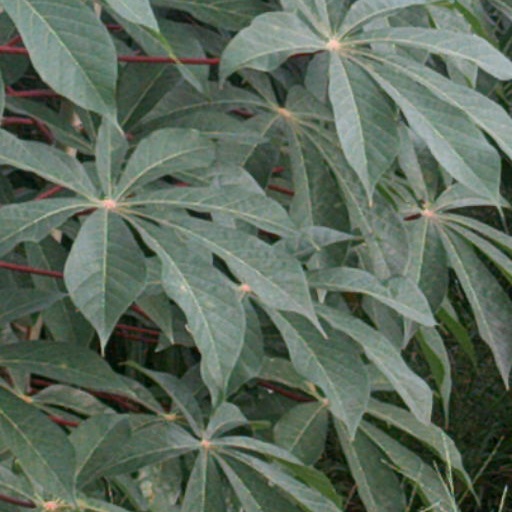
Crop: cassava